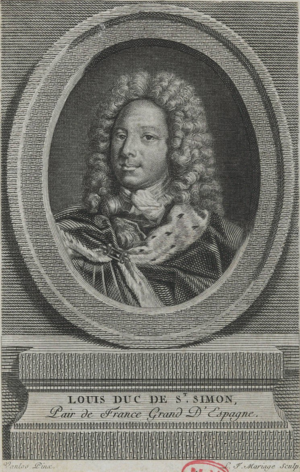
Louis de Rouvroy de Saint-Simon
Louis-François Mariage est un graveur au pointillé français qui fut actif à Paris entre 1785 et 1828. Il signa parfois de son patronyme inversé, Egairam.